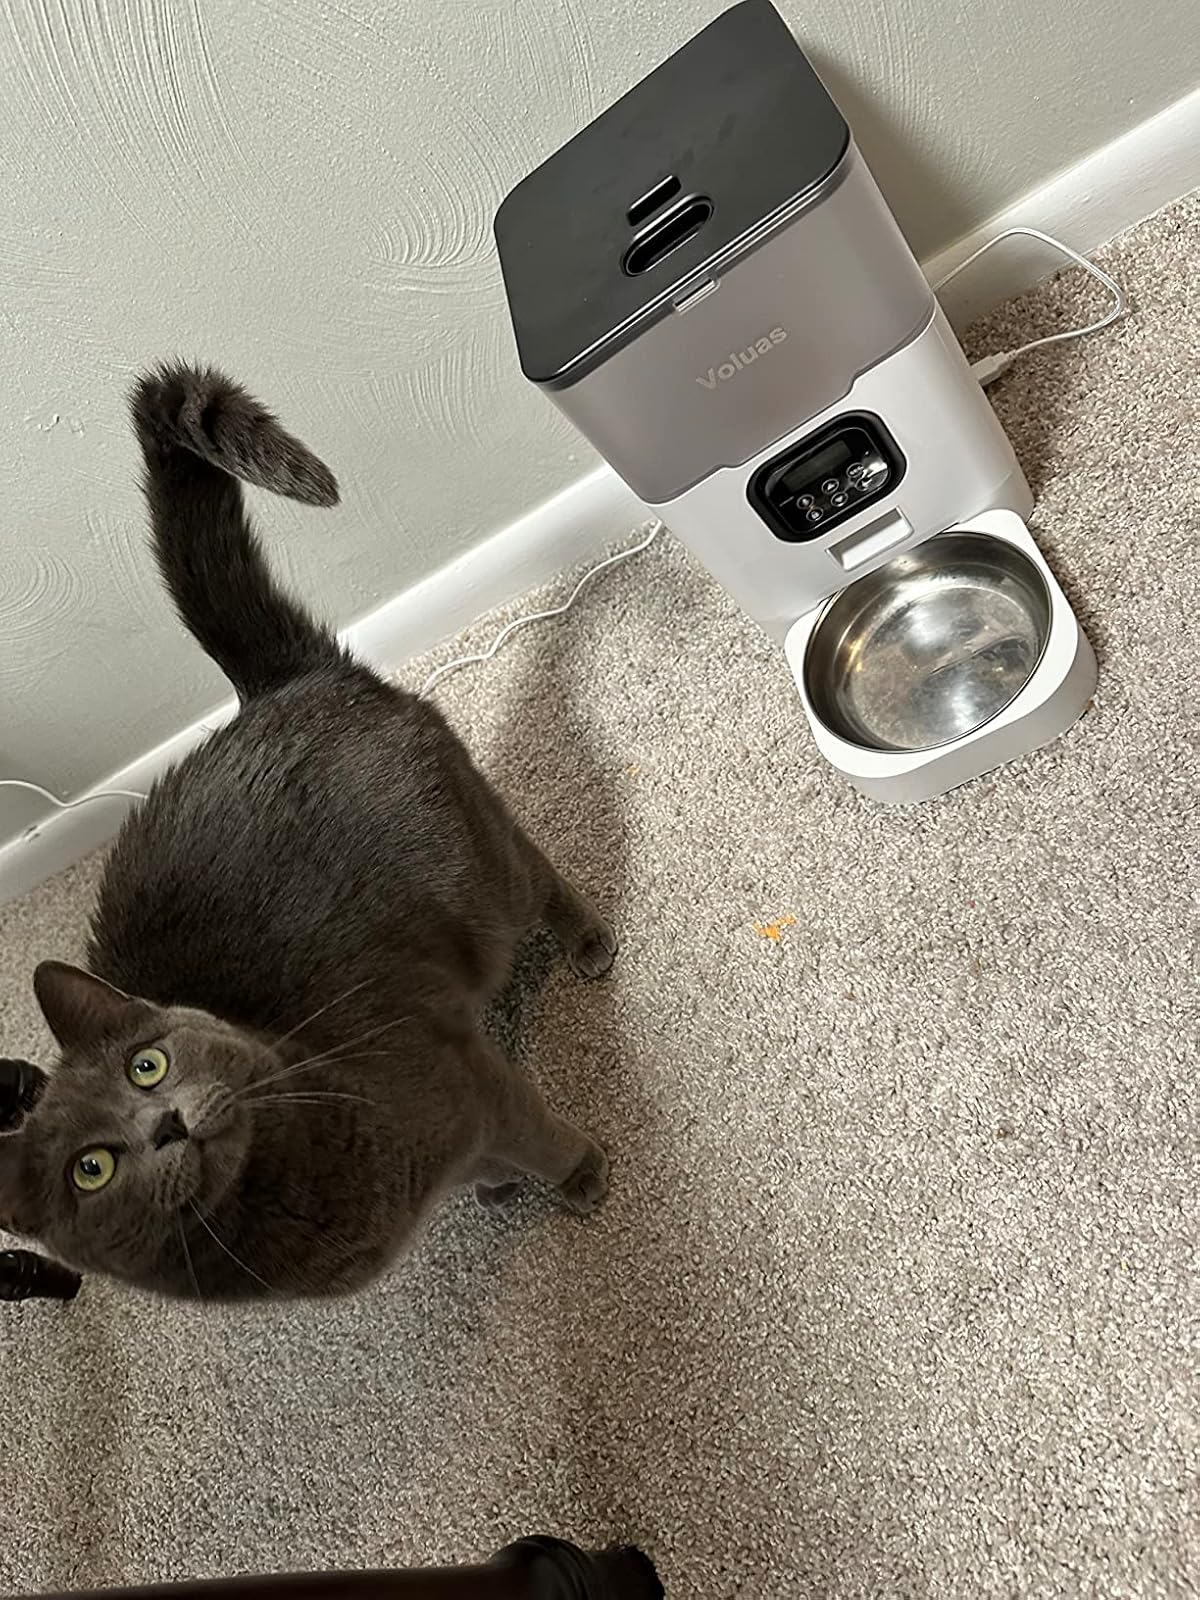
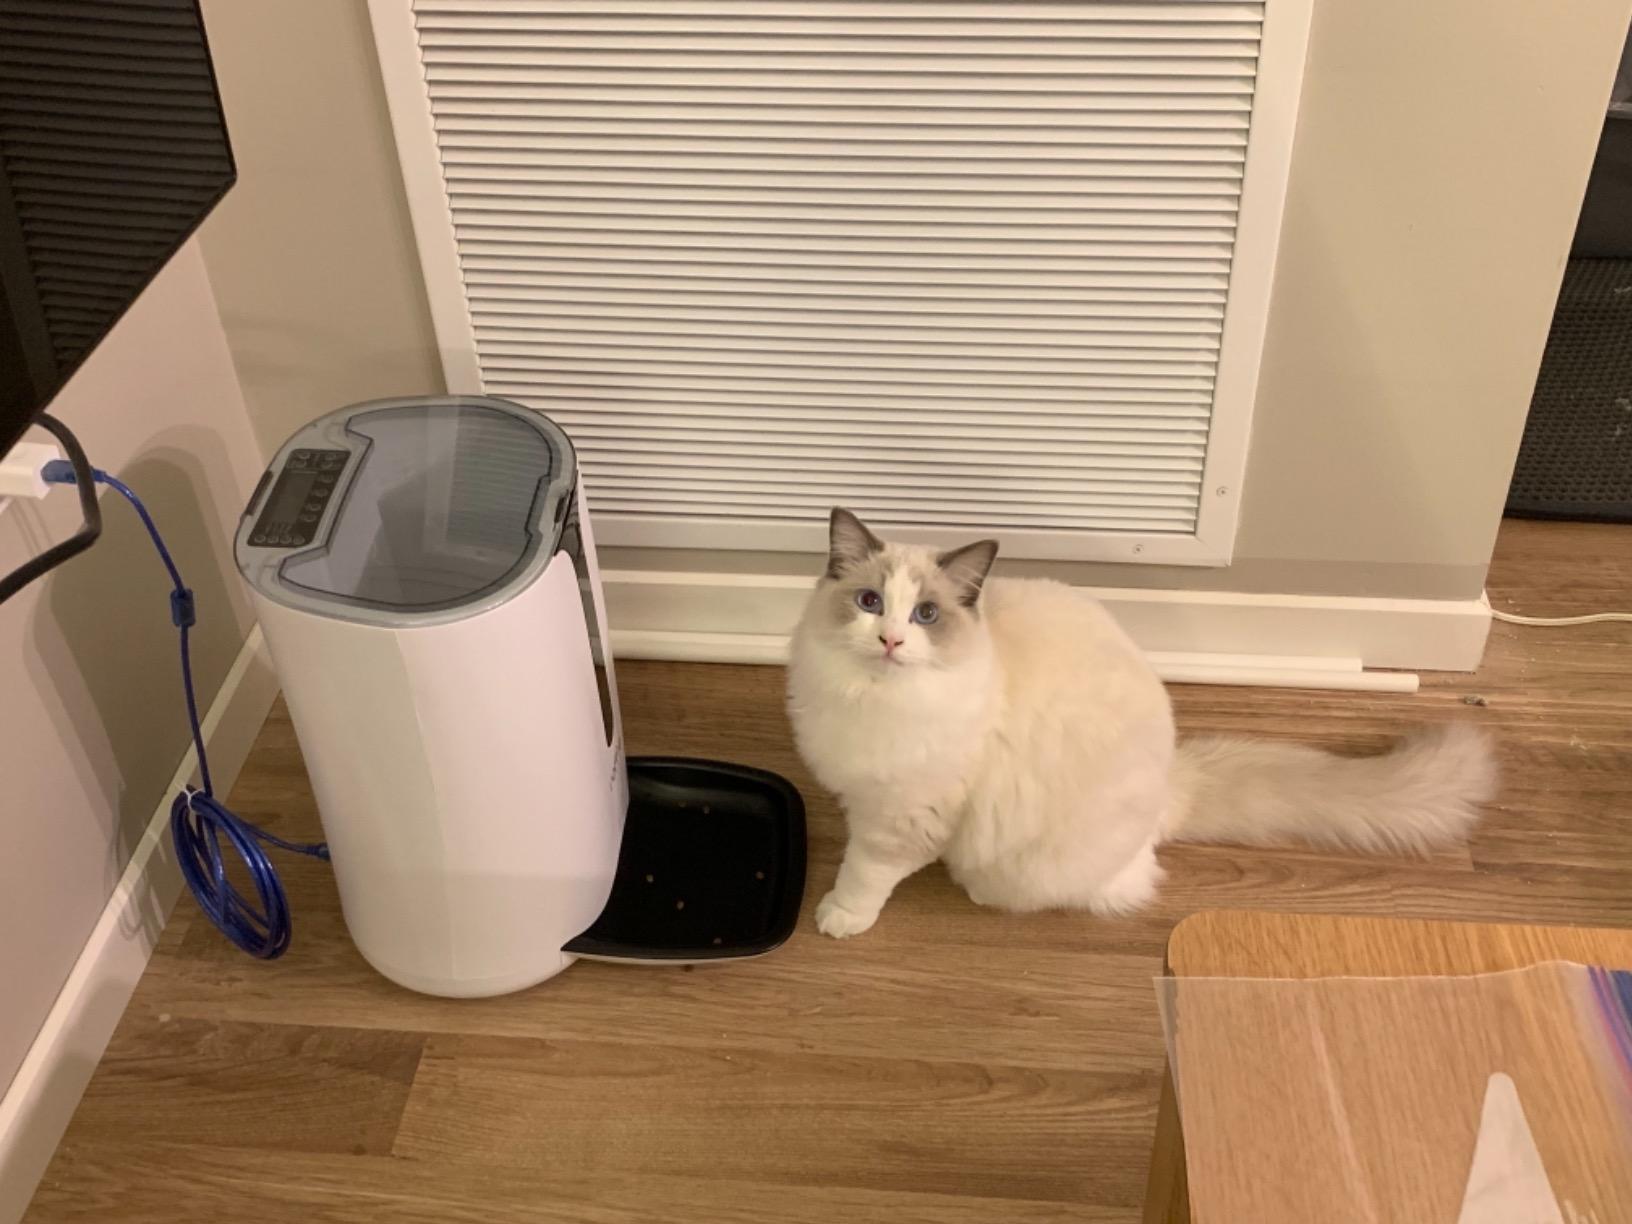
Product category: items_feeder
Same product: no